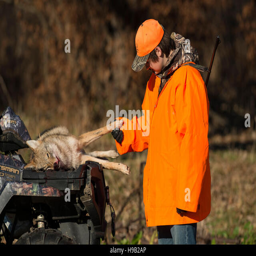
a hunter with a coyote